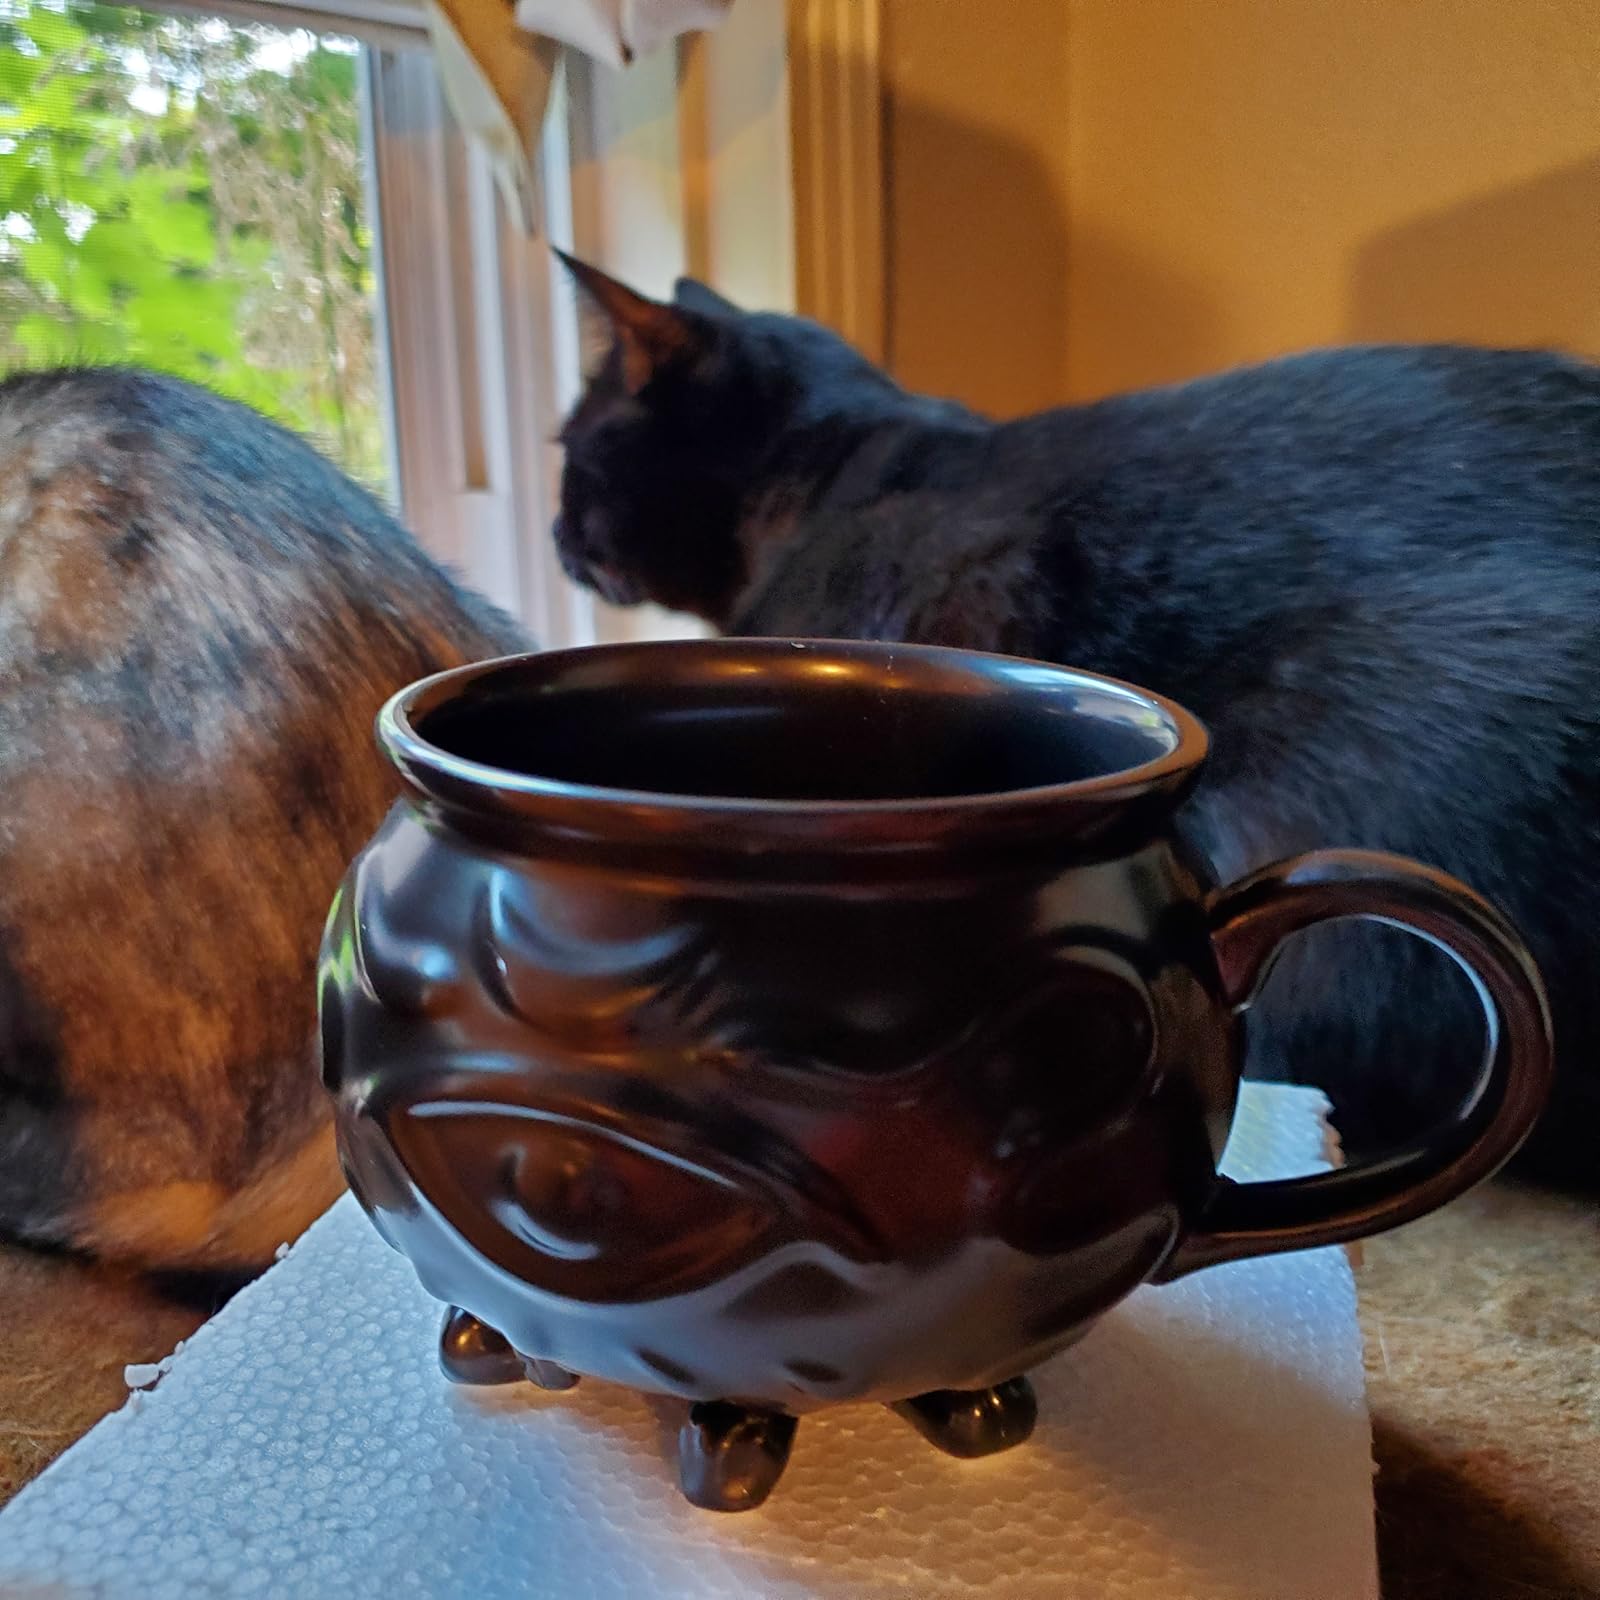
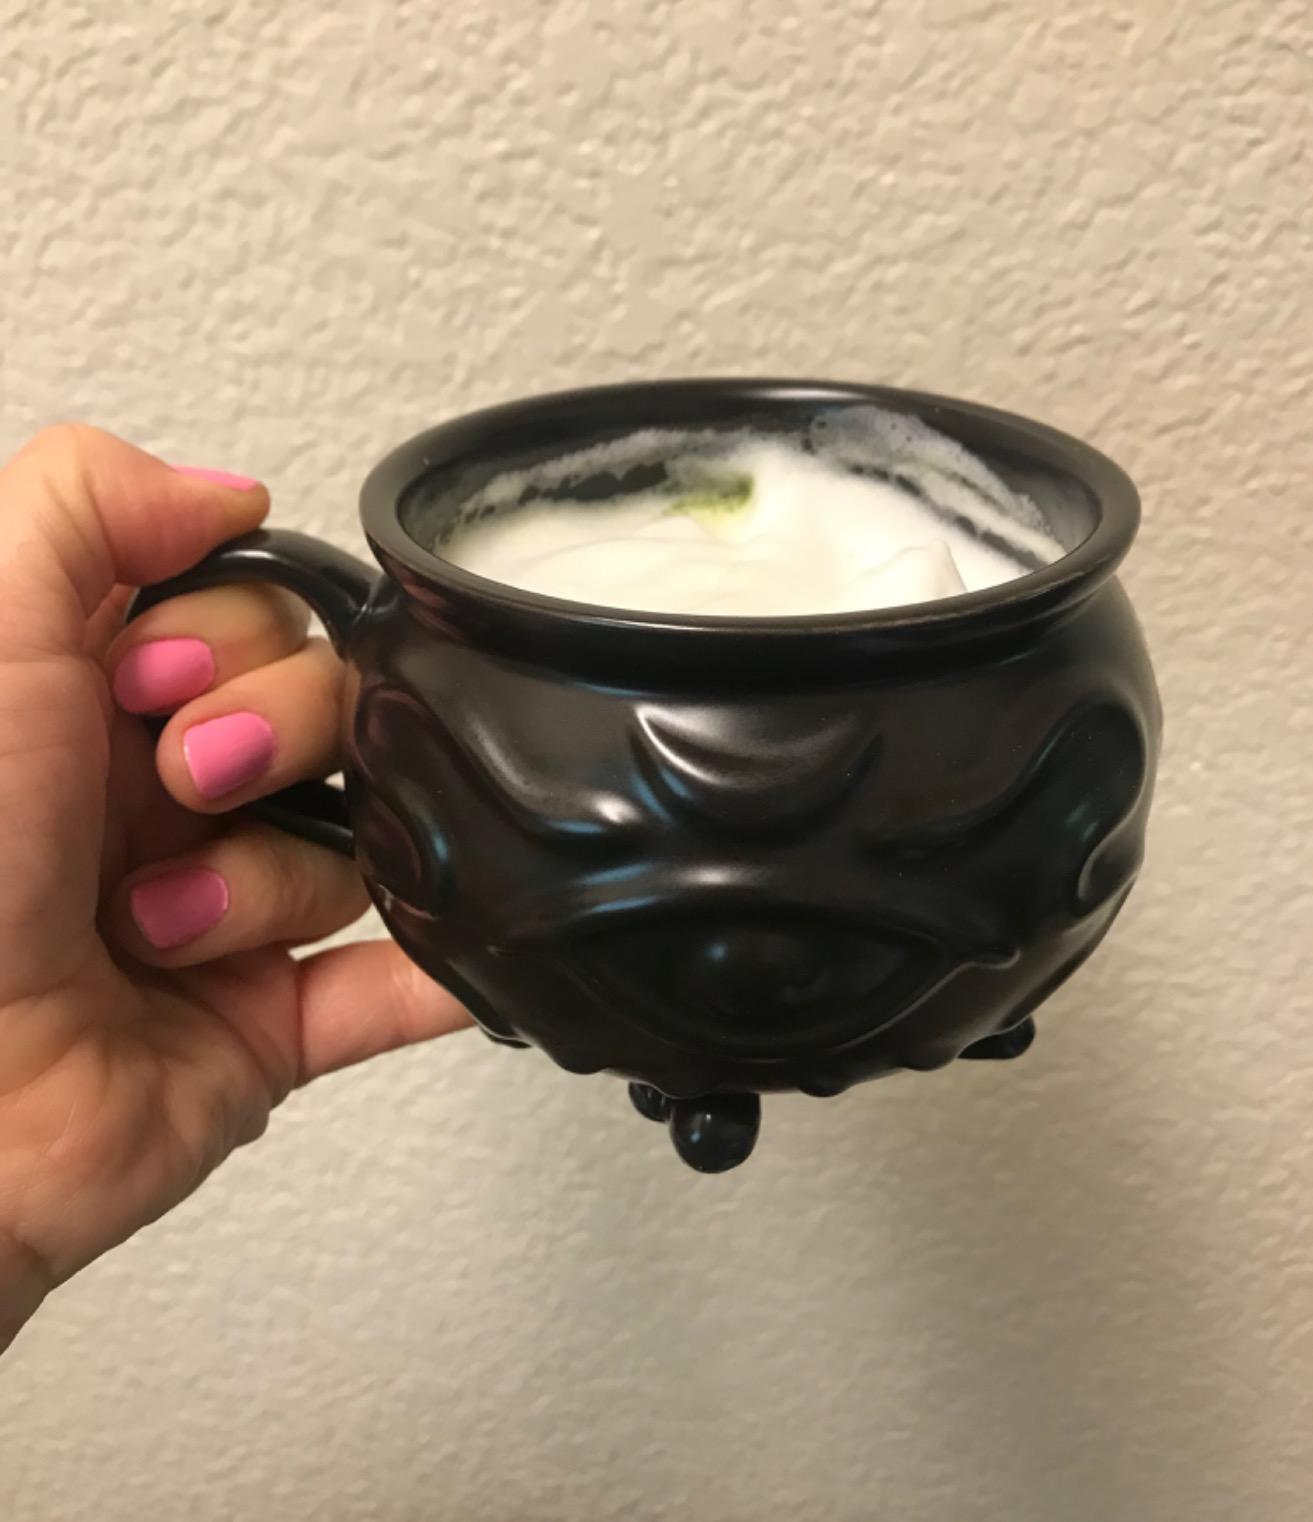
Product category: items_mug
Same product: yes